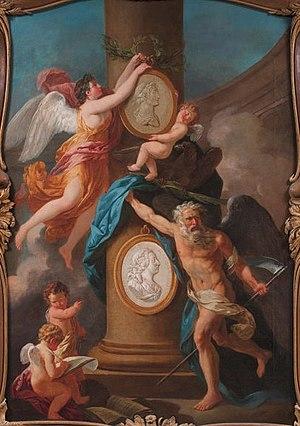
Peinture glorifiant François III, dernier duc de Lorraine devenu Empereur, en montrant l'ancienneté de sa famille, remontant à Gérard d'Alsace, premier duc héréditaire de Lorraine. Conservé au Musée Lorrain, Inv. D.III.848.
Gérard de Lorraine ou Gérard d'Alsace, né vers 1030, mort le 11 août 1070 à Remiremont, fut seigneur de Châtenois, puis duc de Lorraine de 1048 à 1070. Les textes de l'époque le désignent également sous les noms de Gérard de Chatenoy - en référence à son titre de seigneur de Châtenois et du château qu'il y possédait - ou Gérard de Flandre - son épouse, Hedwige de Namur, étant aussi nommée Hedwige de Flandre.